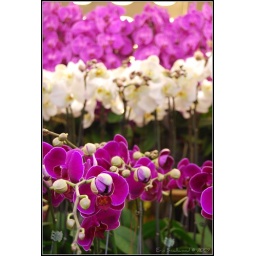
One of hundreds of species of orchids at the flower market in Hong Kong.